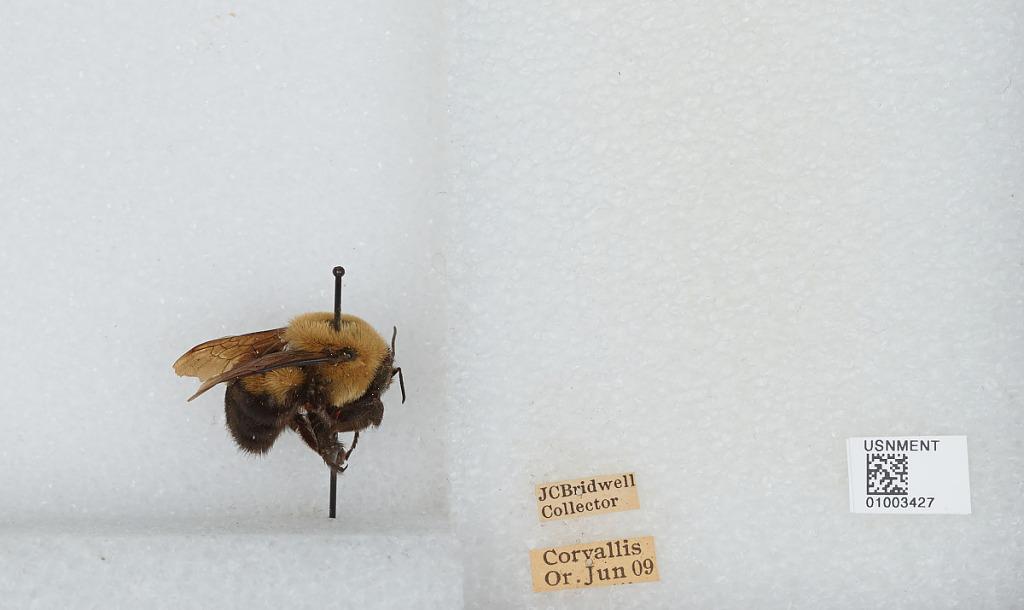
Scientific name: Bombus (Separatobombus) griseocollis (De Geer)
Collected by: J. Bridwell
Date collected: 1909-6-
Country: United States
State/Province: Oregon
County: Benton
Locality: Corvallis
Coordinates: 44.5667, -123.283